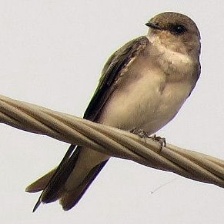
Species: SAND MARTIN
Scientific name: RIPARIA RIPARIA